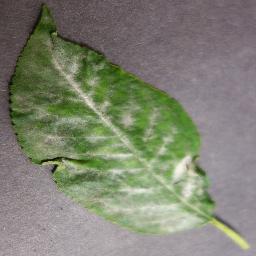
Label: Cherry___Powdery_mildew